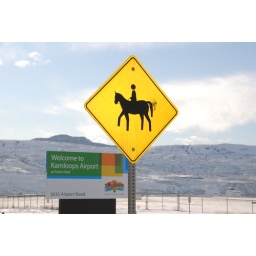
road sign near Kamloops Airport